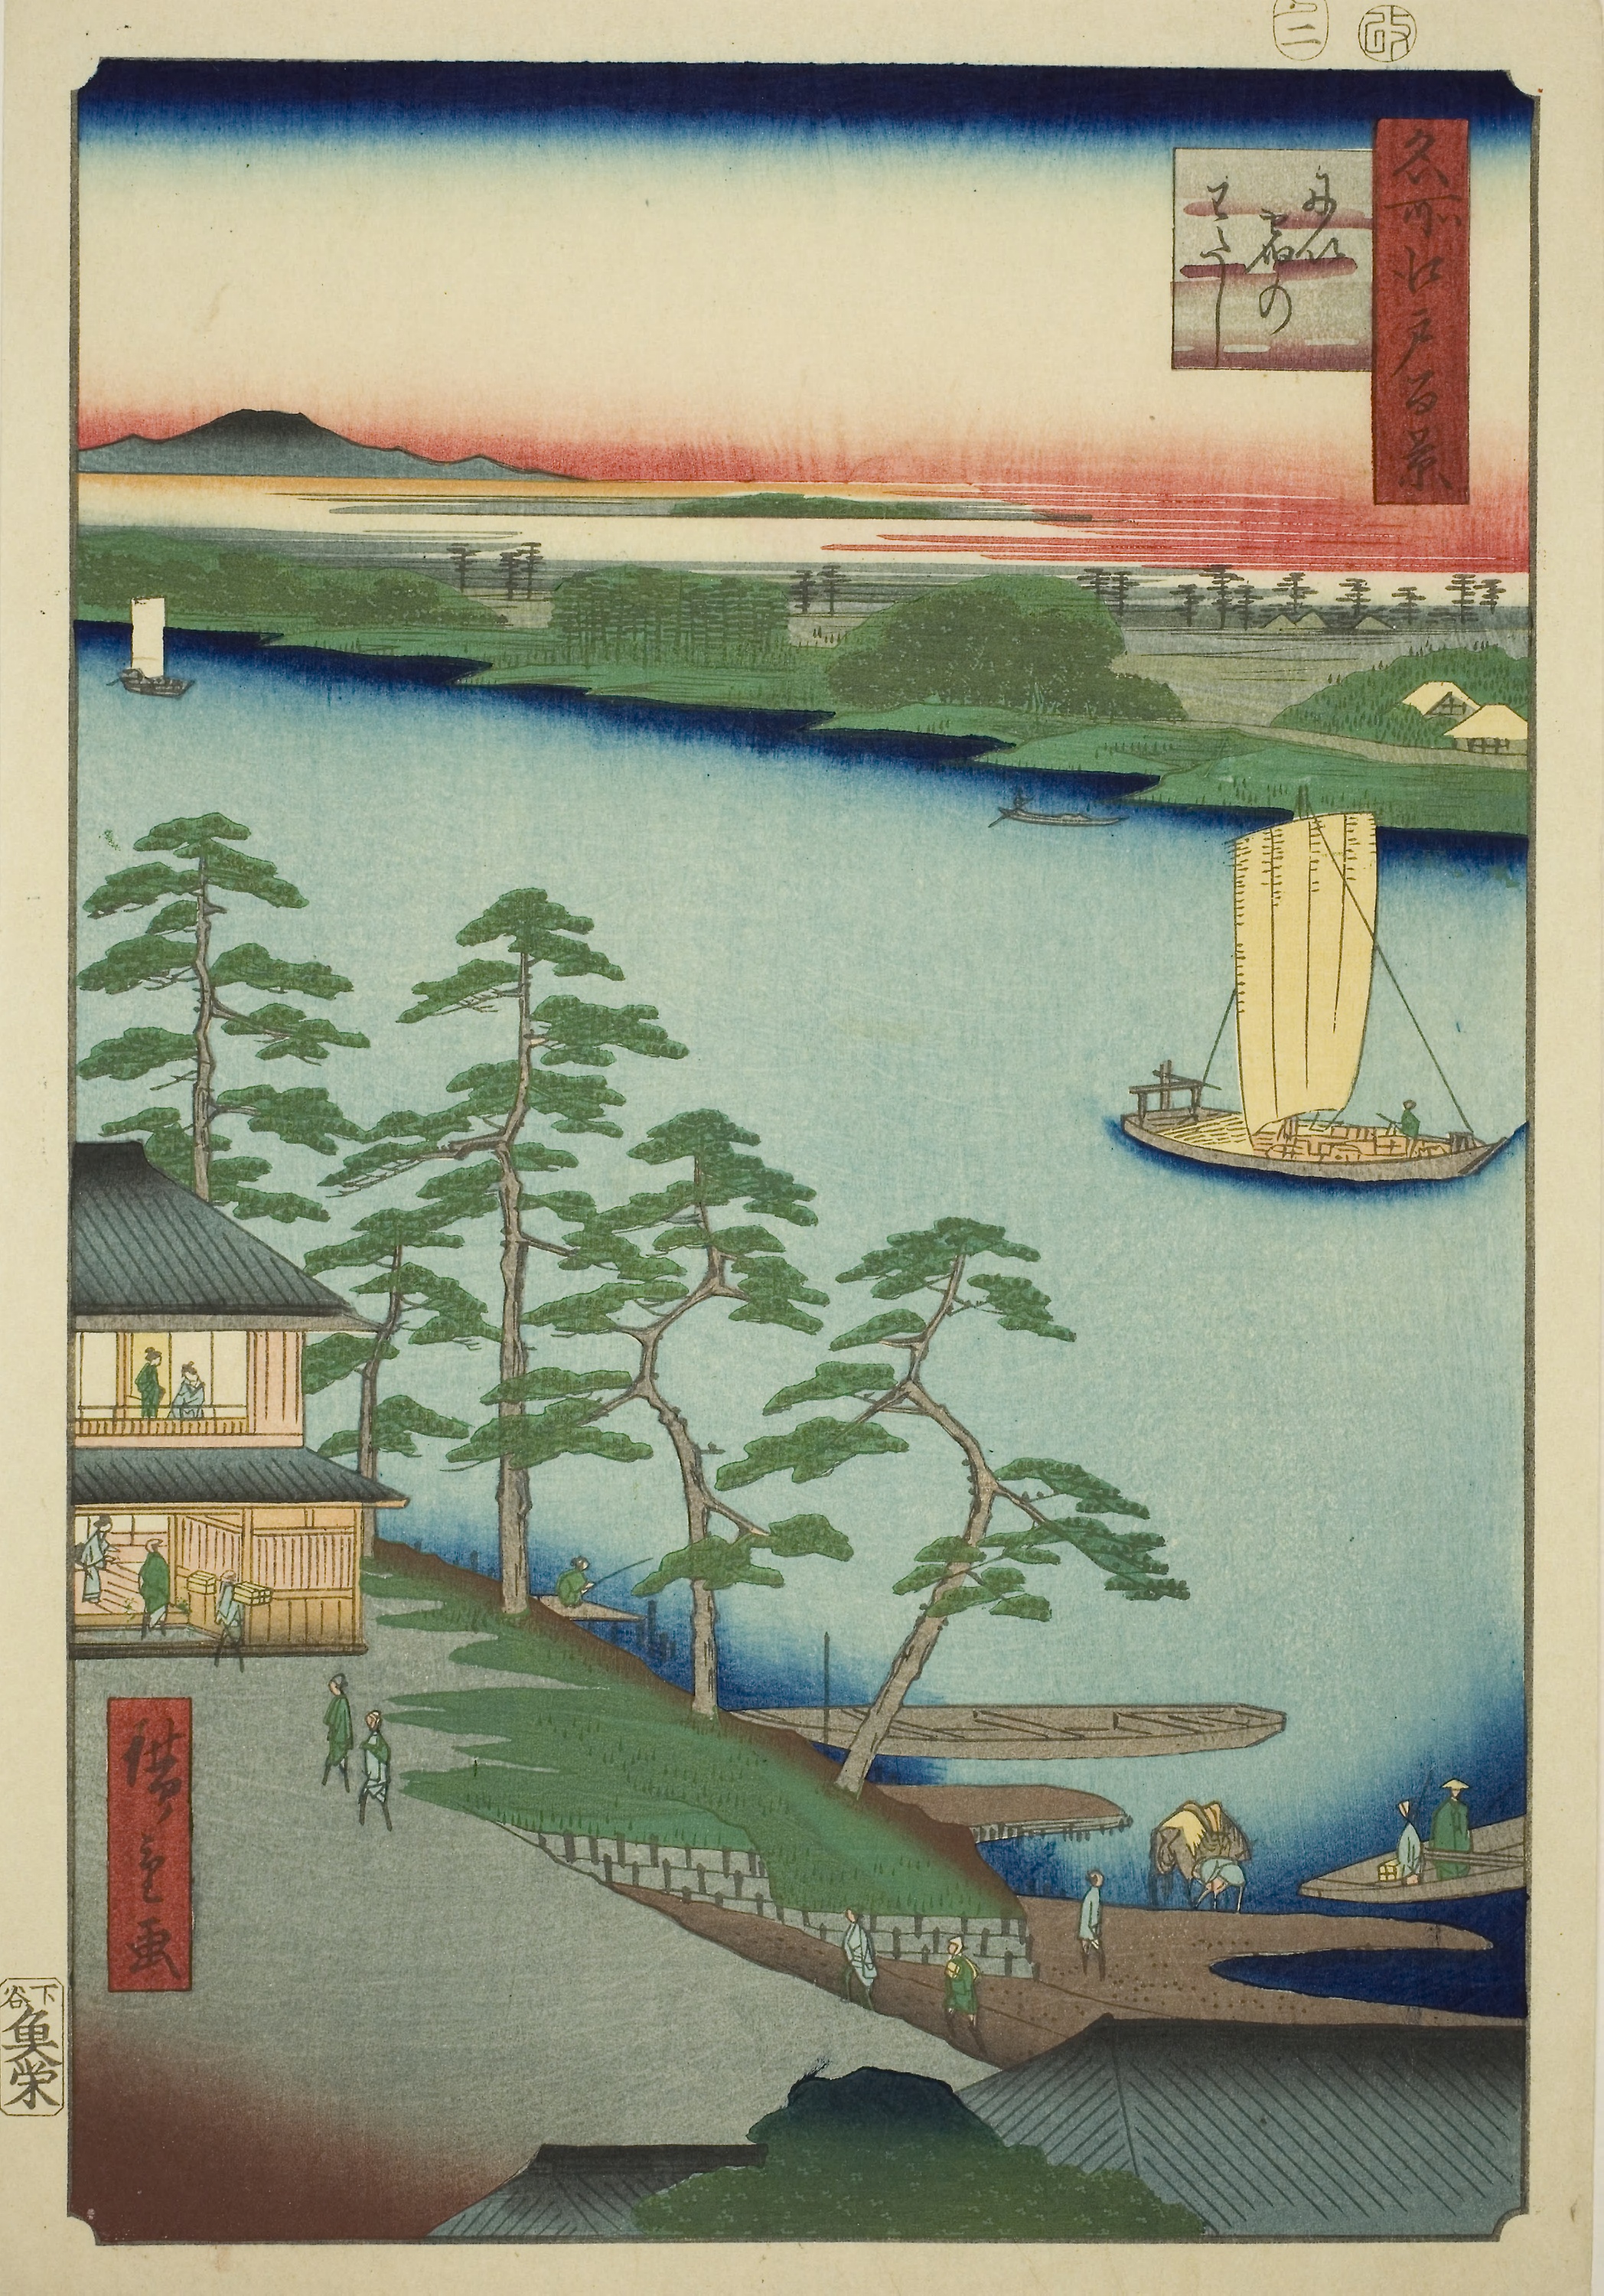
painting, paper product, vehicle, illustration